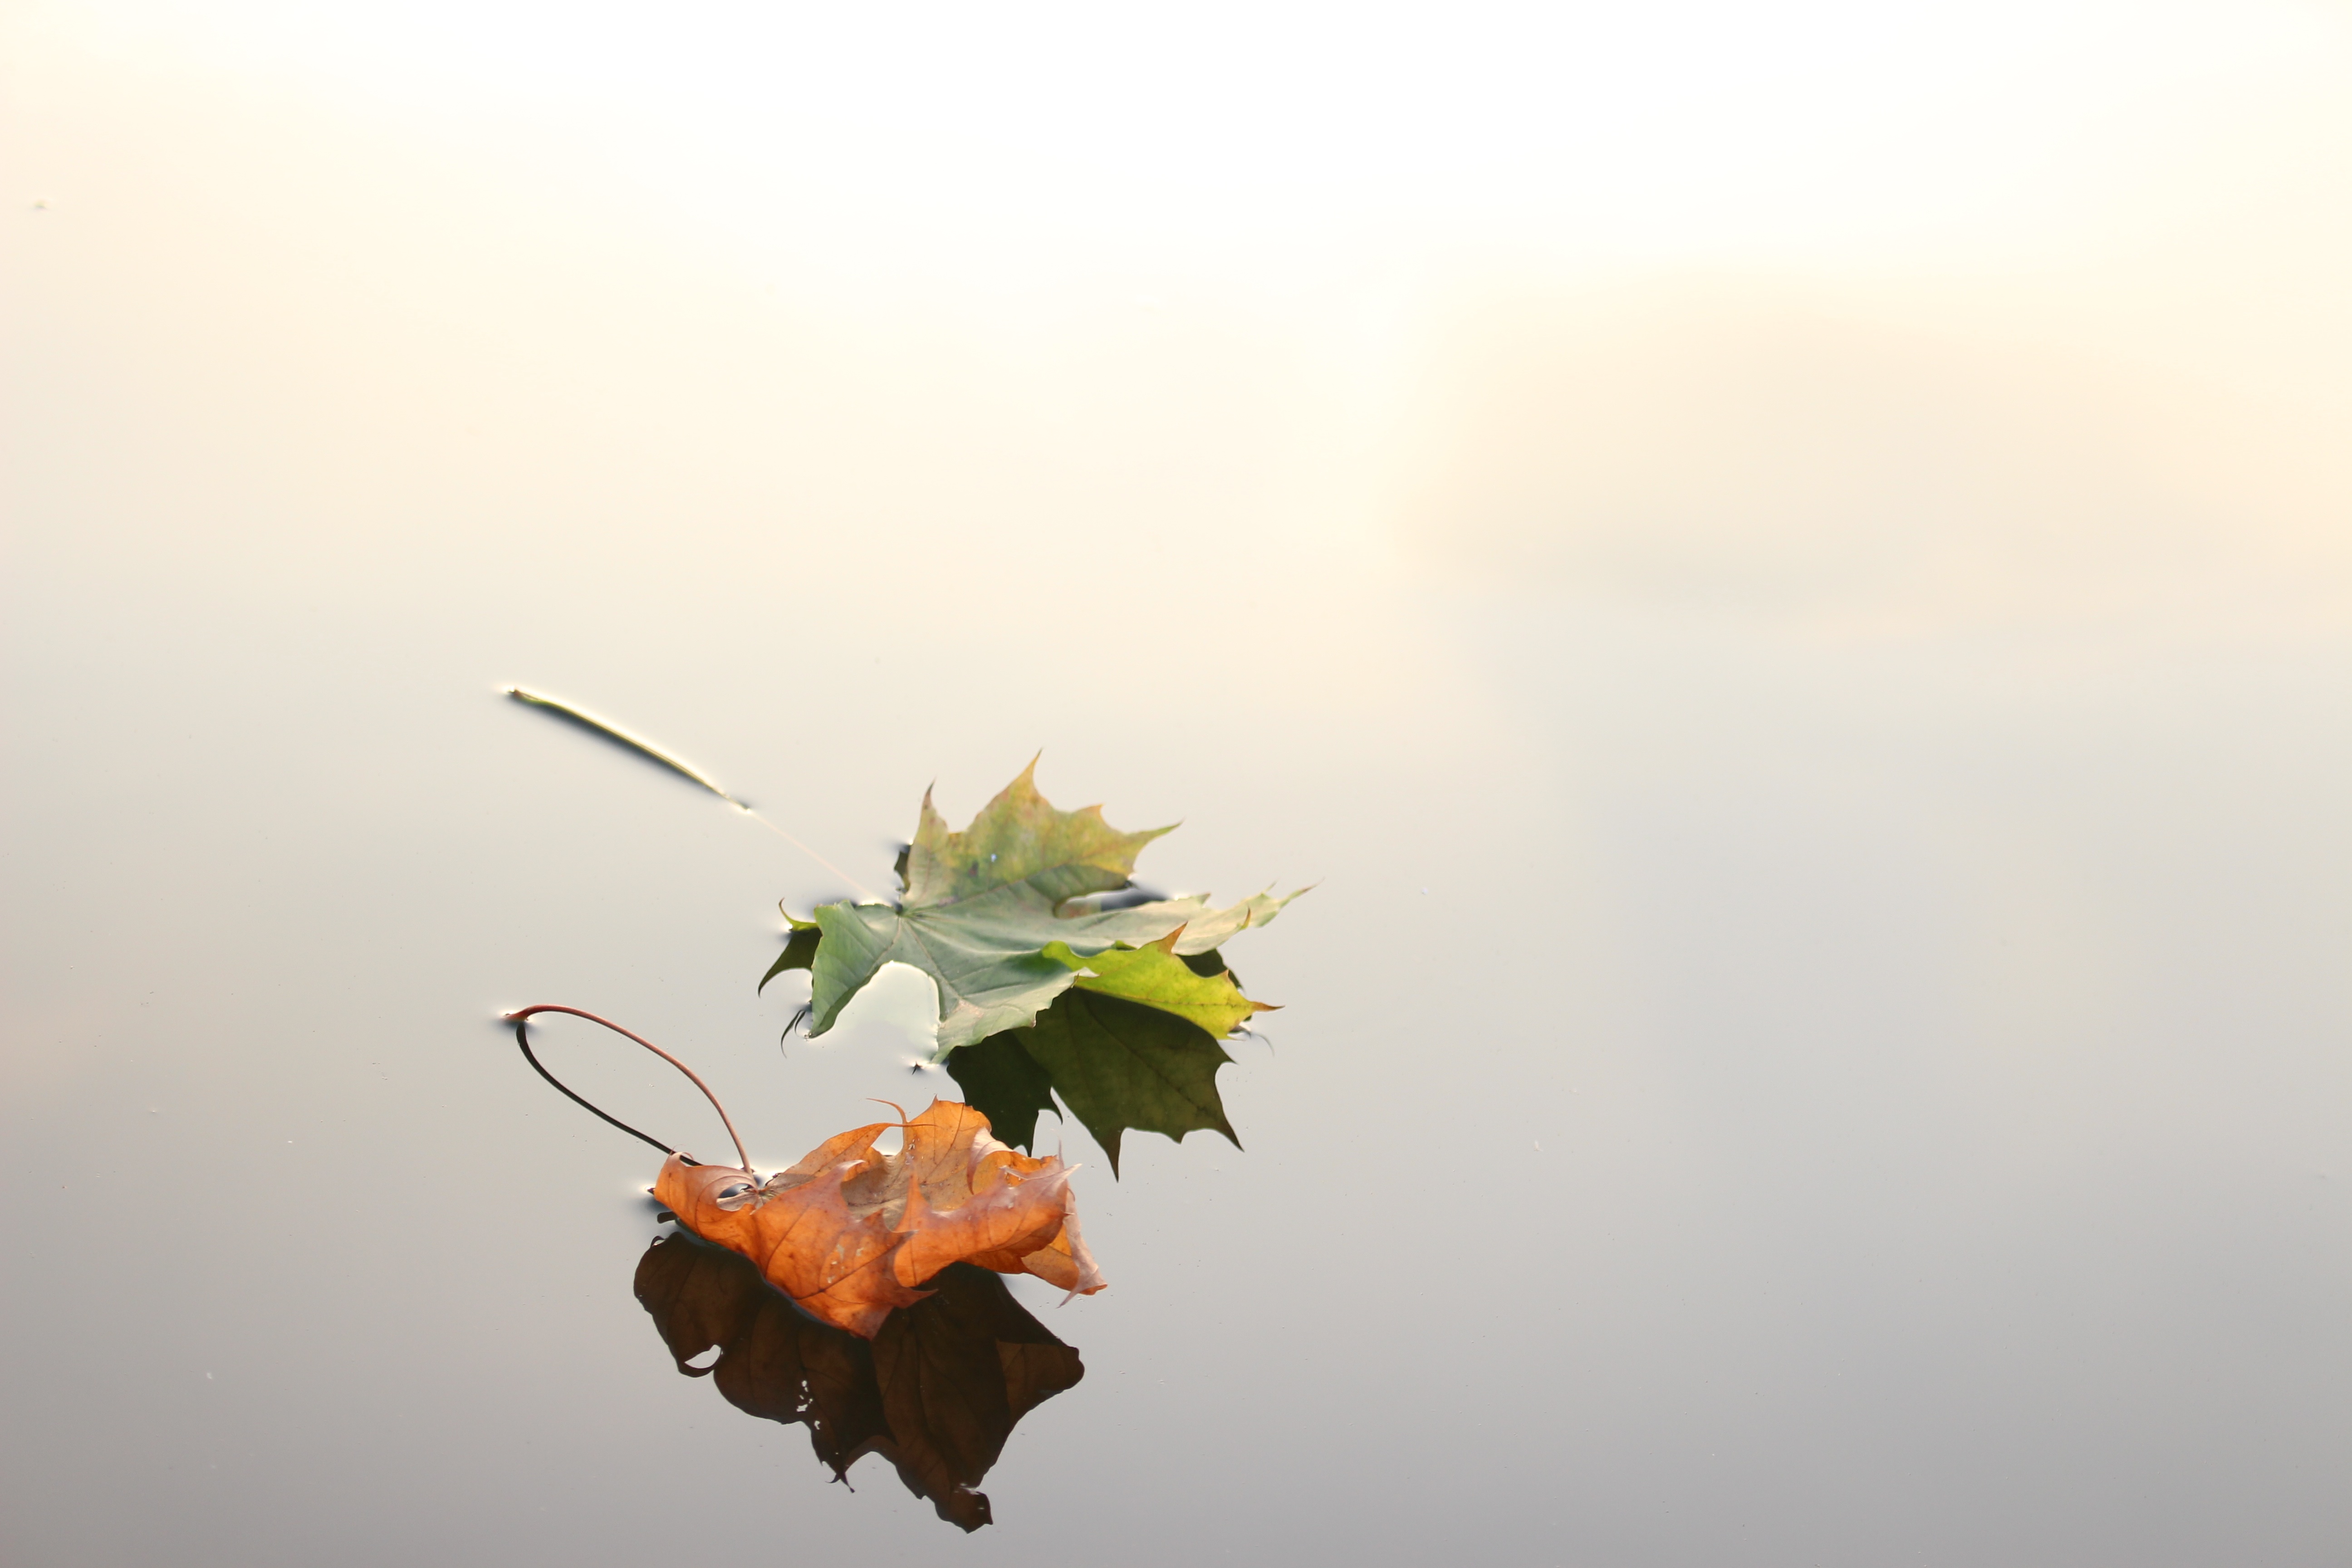
water, nature, branch, plant, sunlight, morning, leaf, flower, reflection, insect, autumn, yellow, flora, season, close up, leaves, flat, macro photography, atmospheric phenomenon, computer wallpaper